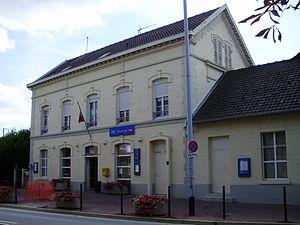
Gare de Pierrelaye, Val-d'Oise, France
La gare de Pierrelaye est une gare ferroviaire française de la ligne de Saint-Denis à Dieppe, établie dans la plaine de Méry-Pierrelaye à proximité de la chaussée Jules César. Elle est située sur la commune de Pierrelaye, au sud de l'agglomération, dans le département du Val-d'Oise en région Île-de-France, à 23,8 km de la gare de Paris-Nord.